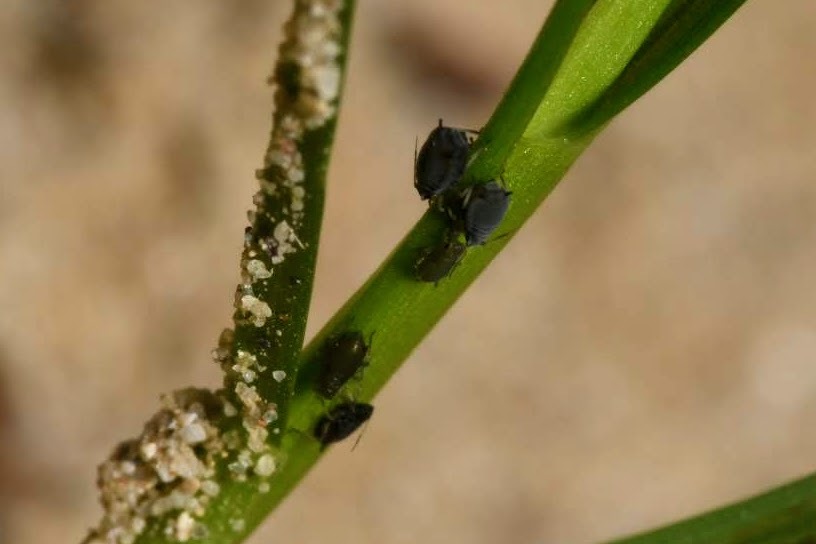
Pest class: bird_cherry_oat_aphid